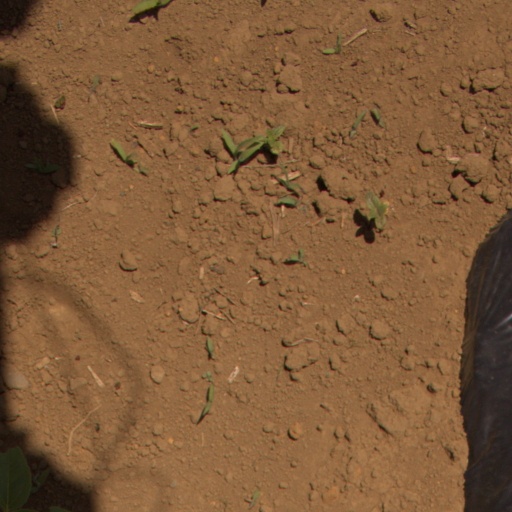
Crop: Jerusalem artichoke